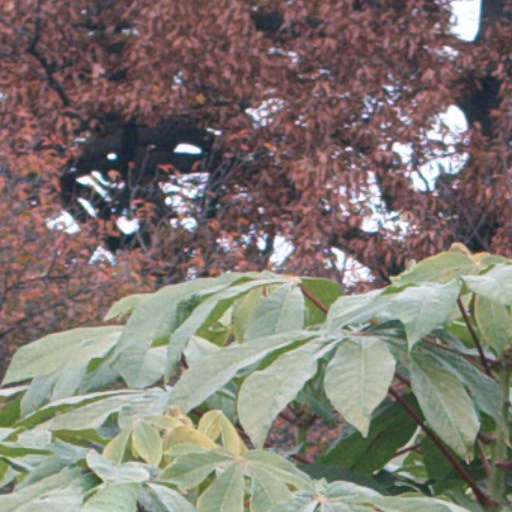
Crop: cassava